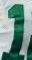
Number: 1